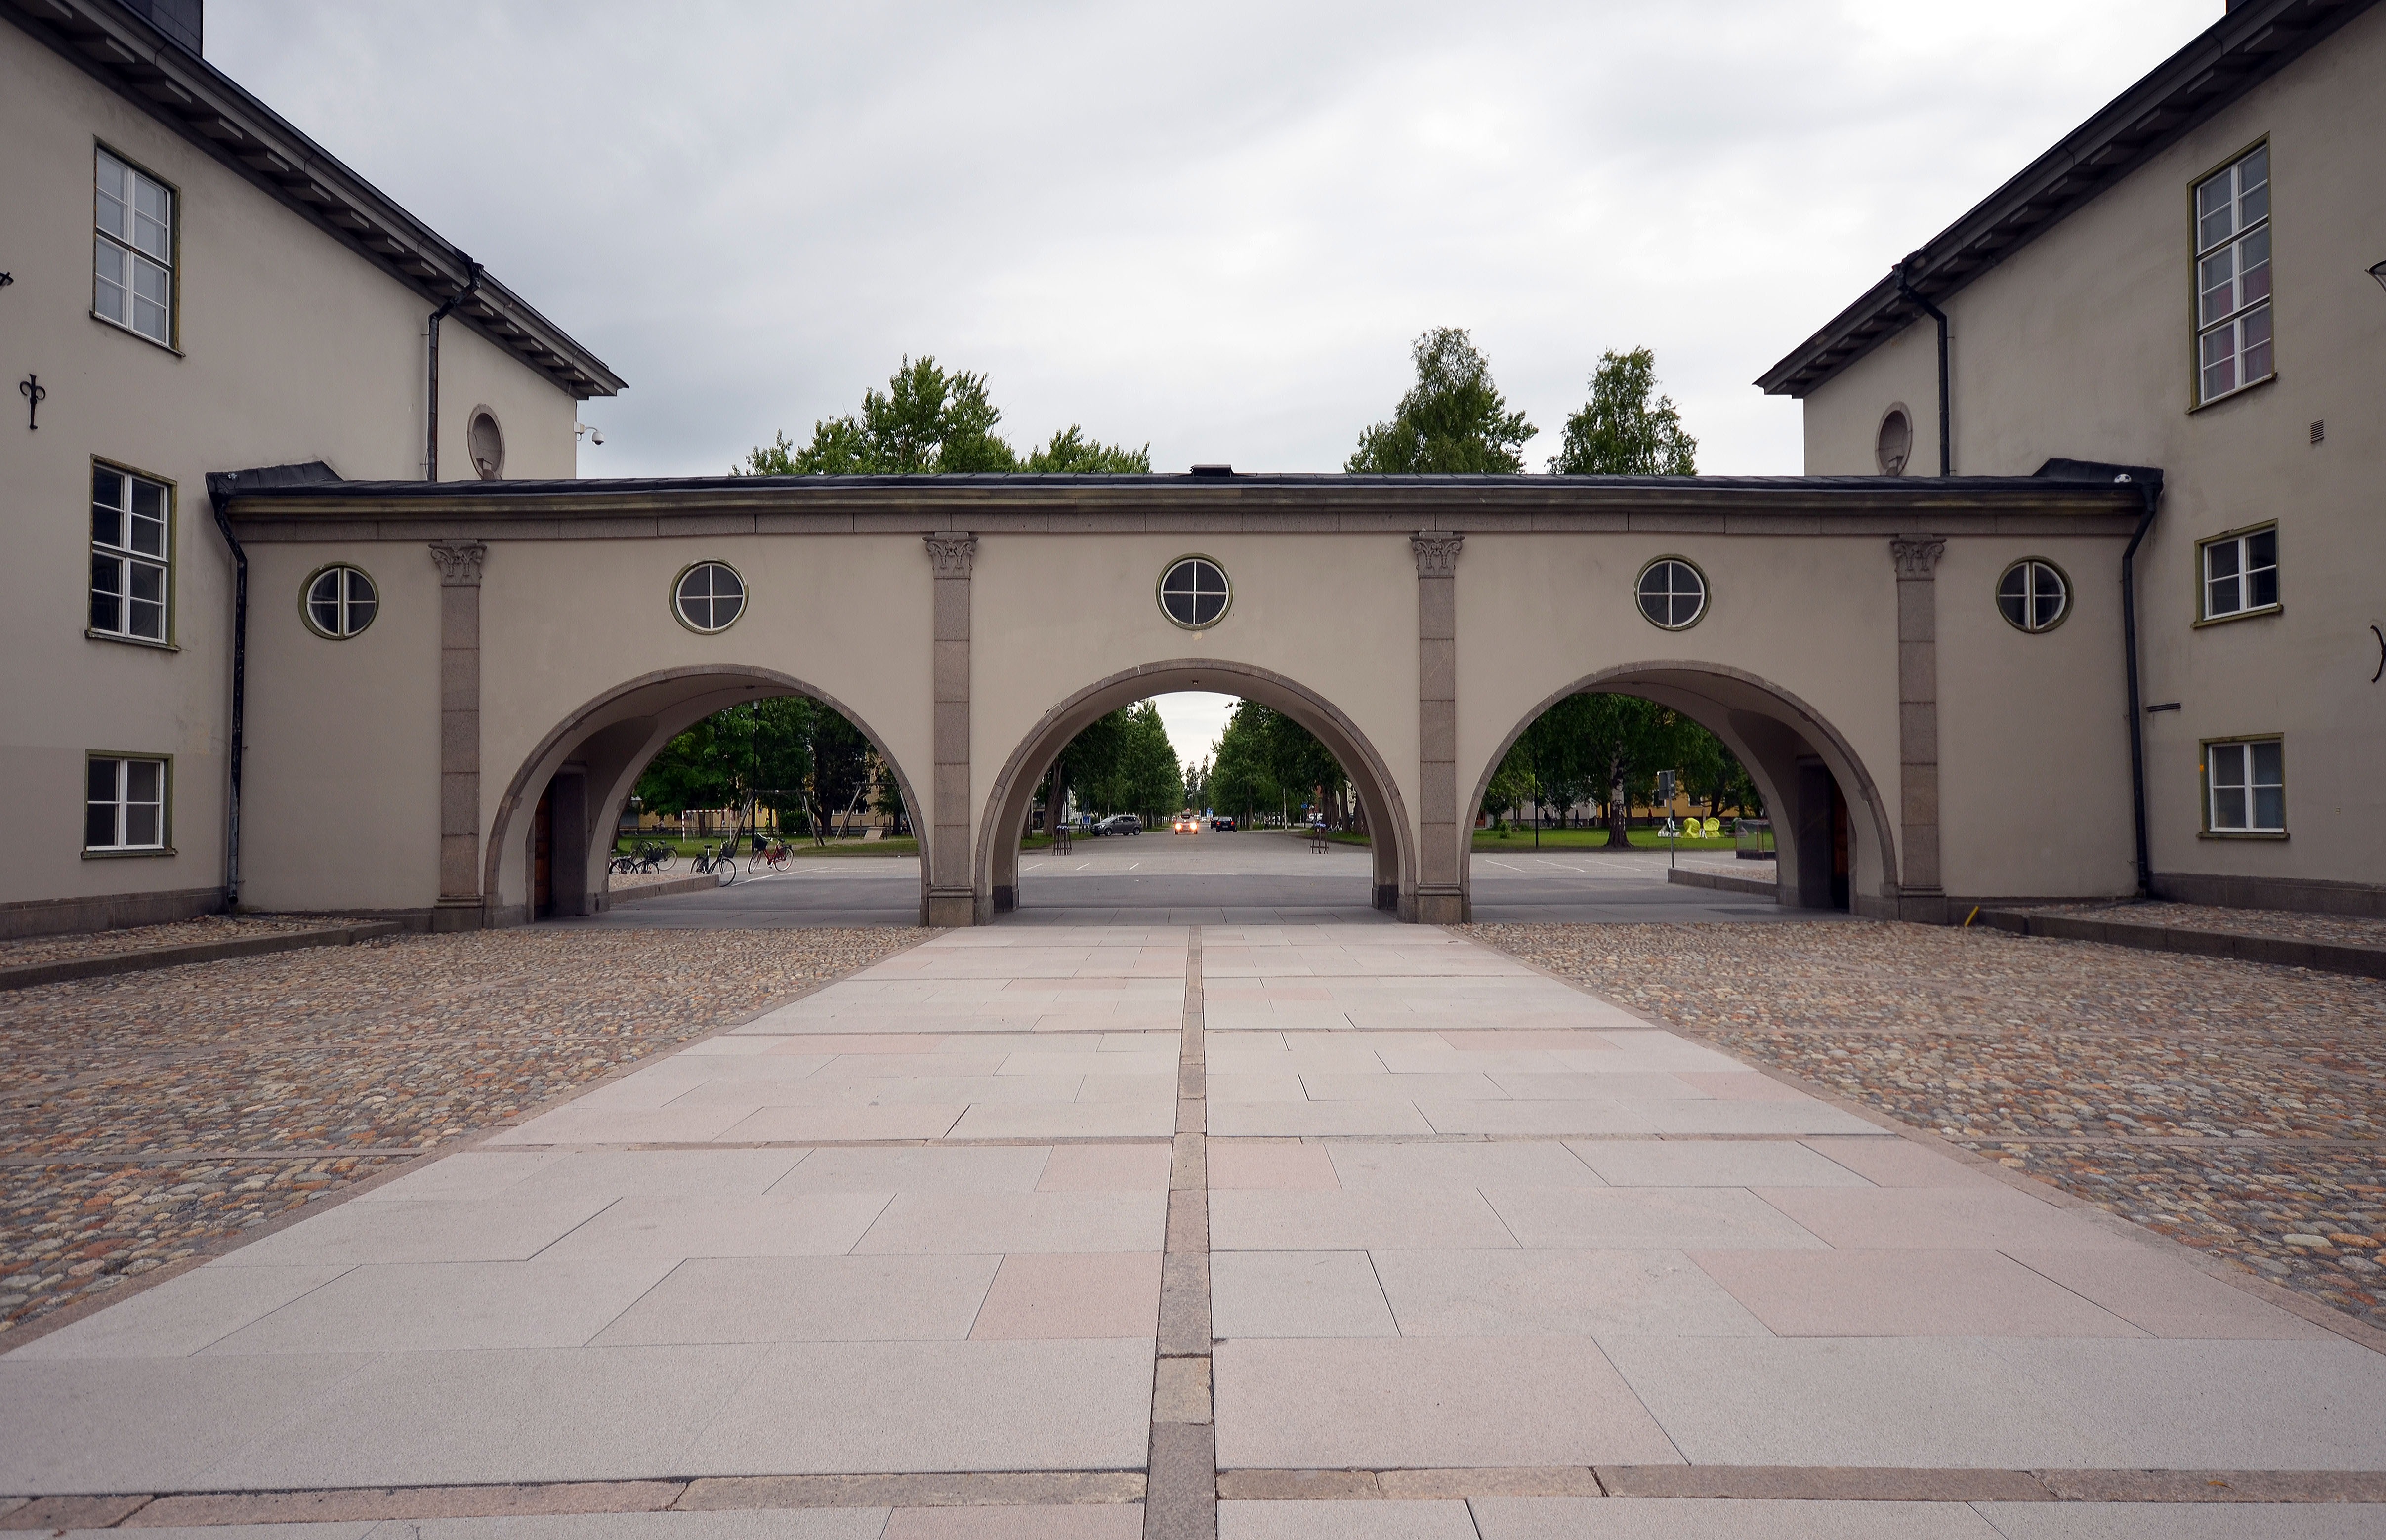
architecture, town, building, arch, property, place of worship, courtyard, monastery, sweden, estate, hacienda